Die Luftwacht

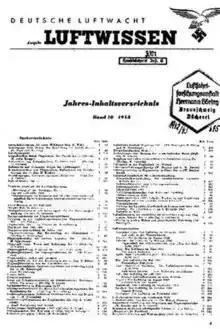
Die Luftwacht: "Luftwissen" section, volume 10, 1943, with the stamp of Hermann Göring's Bücherei (library) in Braunschweig (Brunswick)

Die Luftwacht ("English:" "The Air Watch" or "The Air Guard") was an air magazine covering German aircraft industry technology published in Germany from the early 20th century to around 1944. The magazine was based in Berlin. Old copies of the magazine can be found in aeronautical establishments and libraries, and are often offered for sale at auction.